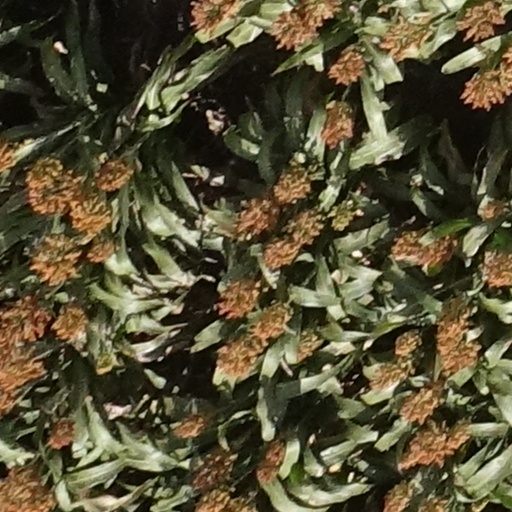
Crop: sorghum